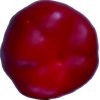
Label: red_pepper